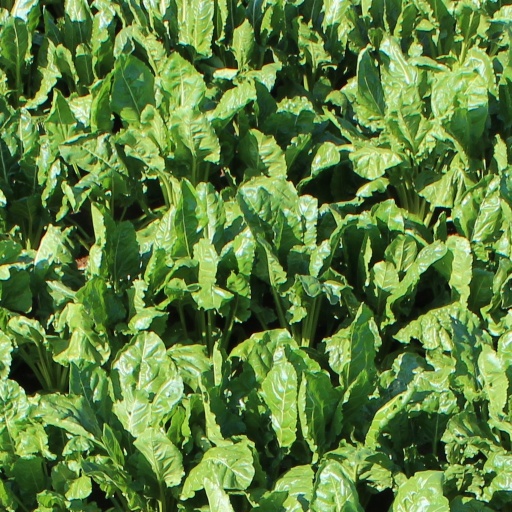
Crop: sugar beet